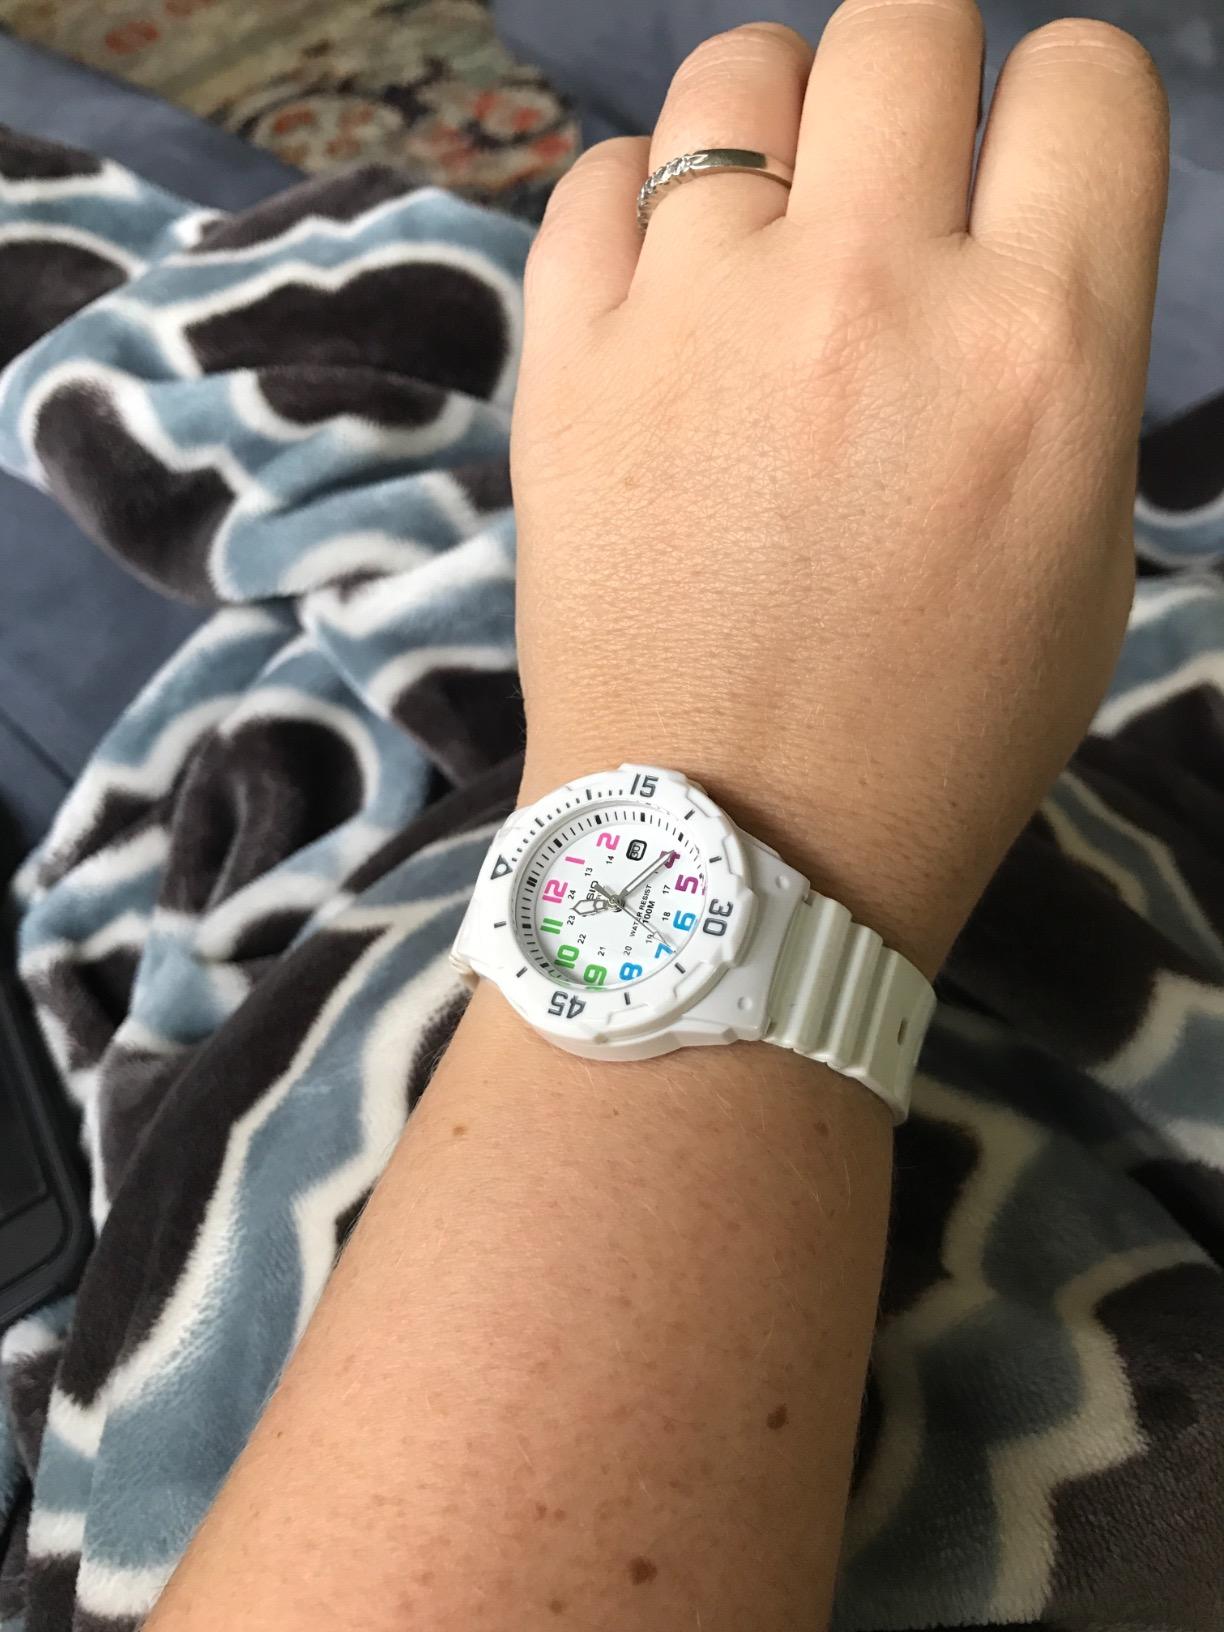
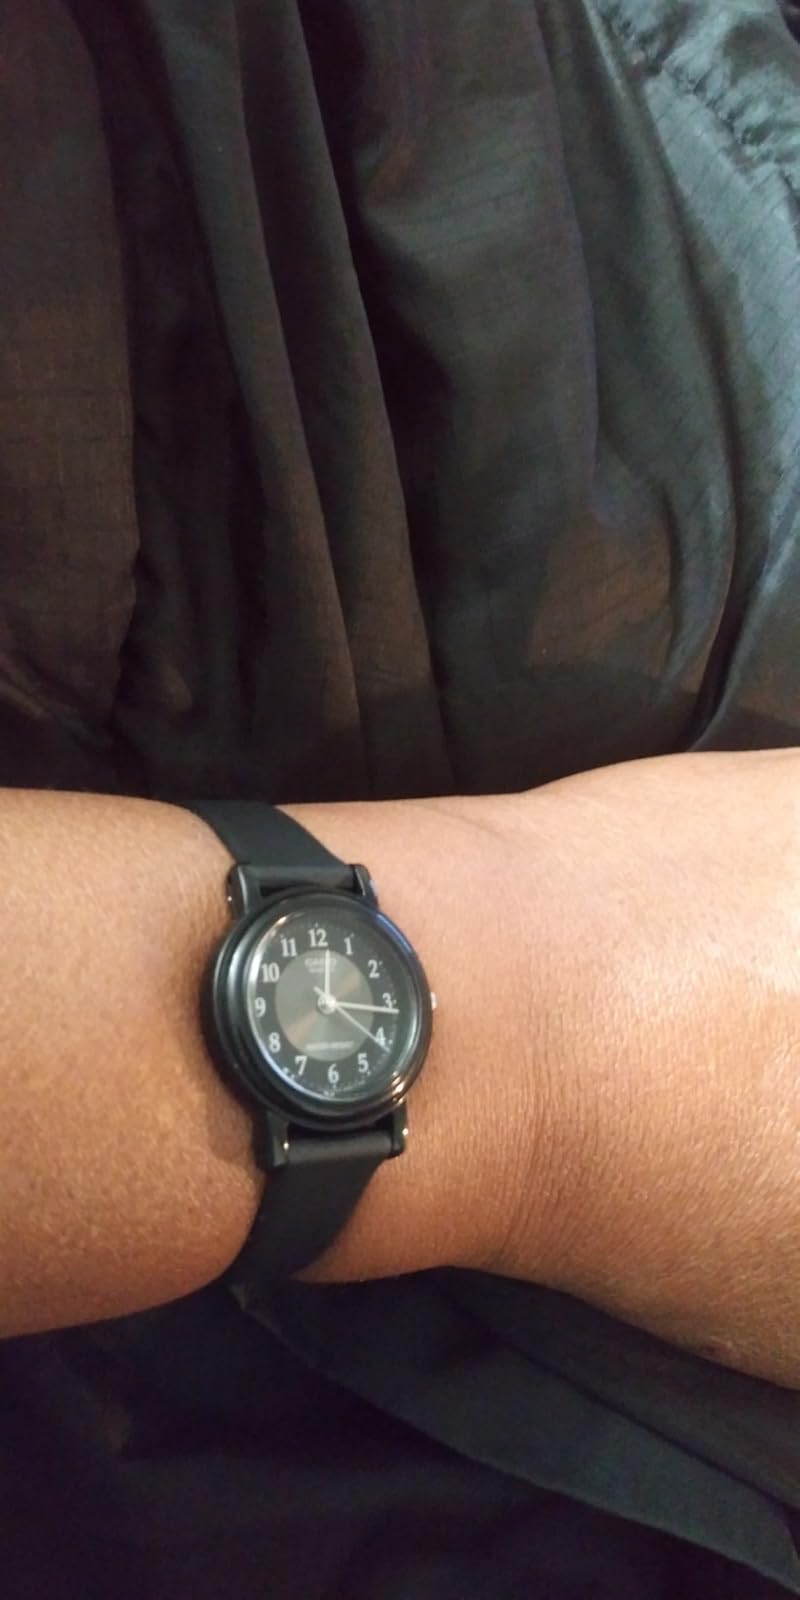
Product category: accessories_watch
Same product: no